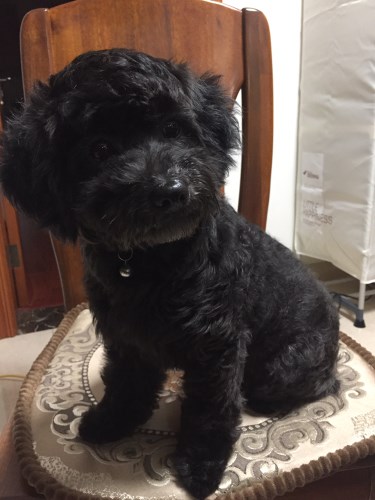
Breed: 7449-n000128-teddy